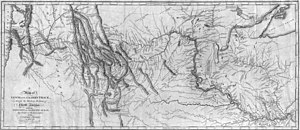
Lewis og Clark-ekspeditionen
Lewis og Clarks berømte kort over det vestlige USA.
Lewis og Clark-ekspeditionen fandt sted fra 1804-1806. Det var kaptajn Meriwether Lewis og sekondløjtnant William Clark, der som anførere for en ekspedition fik til opgave at opdage og kortlægge det vestlige USA samt at finde en søvej til Stillehavet. Det var USA's daværende præsident, Thomas Jefferson, som pålagde dem opgaven.